Southern Regional College

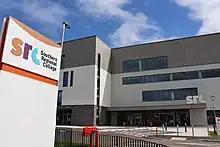
SRC Armagh Campus

Southern Regional College (SRC) is a further and higher education college in the southern area of Northern Ireland in the United Kingdom. It was formed in 2007 following a merger of the Further Education colleges of Armagh College, Newry and Kilkeel Institute, and the Upper Bann Institute. The College has a total of 5 campuses incorporating the two council areas of Armagh, Banbridge and Craigavon and Newry, Mourne and Down.